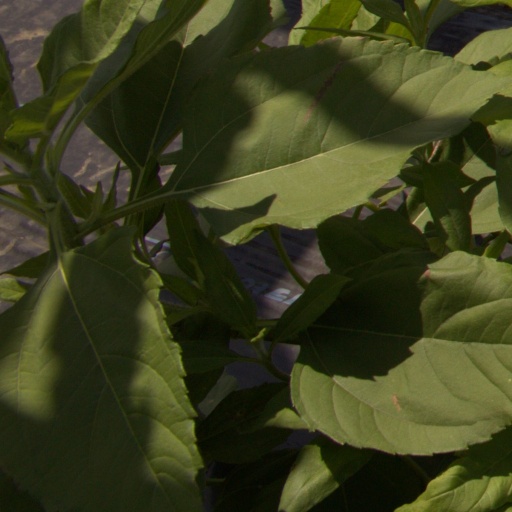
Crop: Jerusalem artichoke